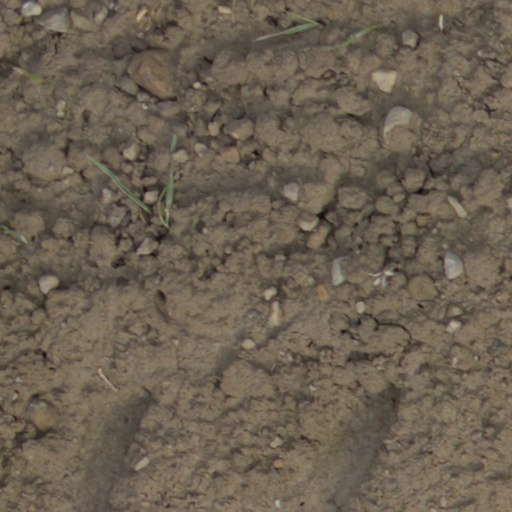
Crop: wheat